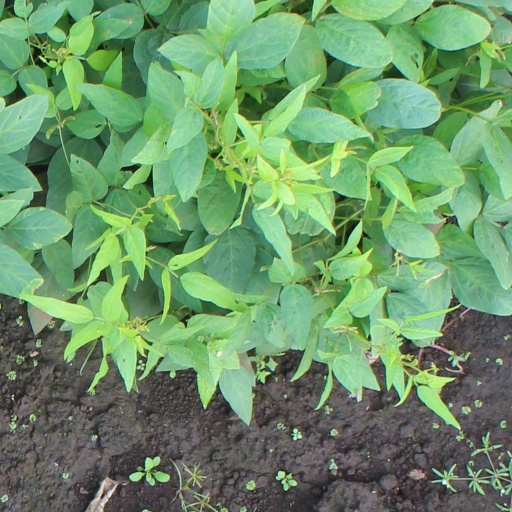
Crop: soybean